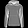
Label: Pullover